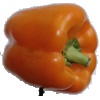
Label: Pepper Orange 1